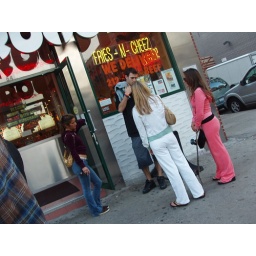
the girl in the pink outfit with the skateboard